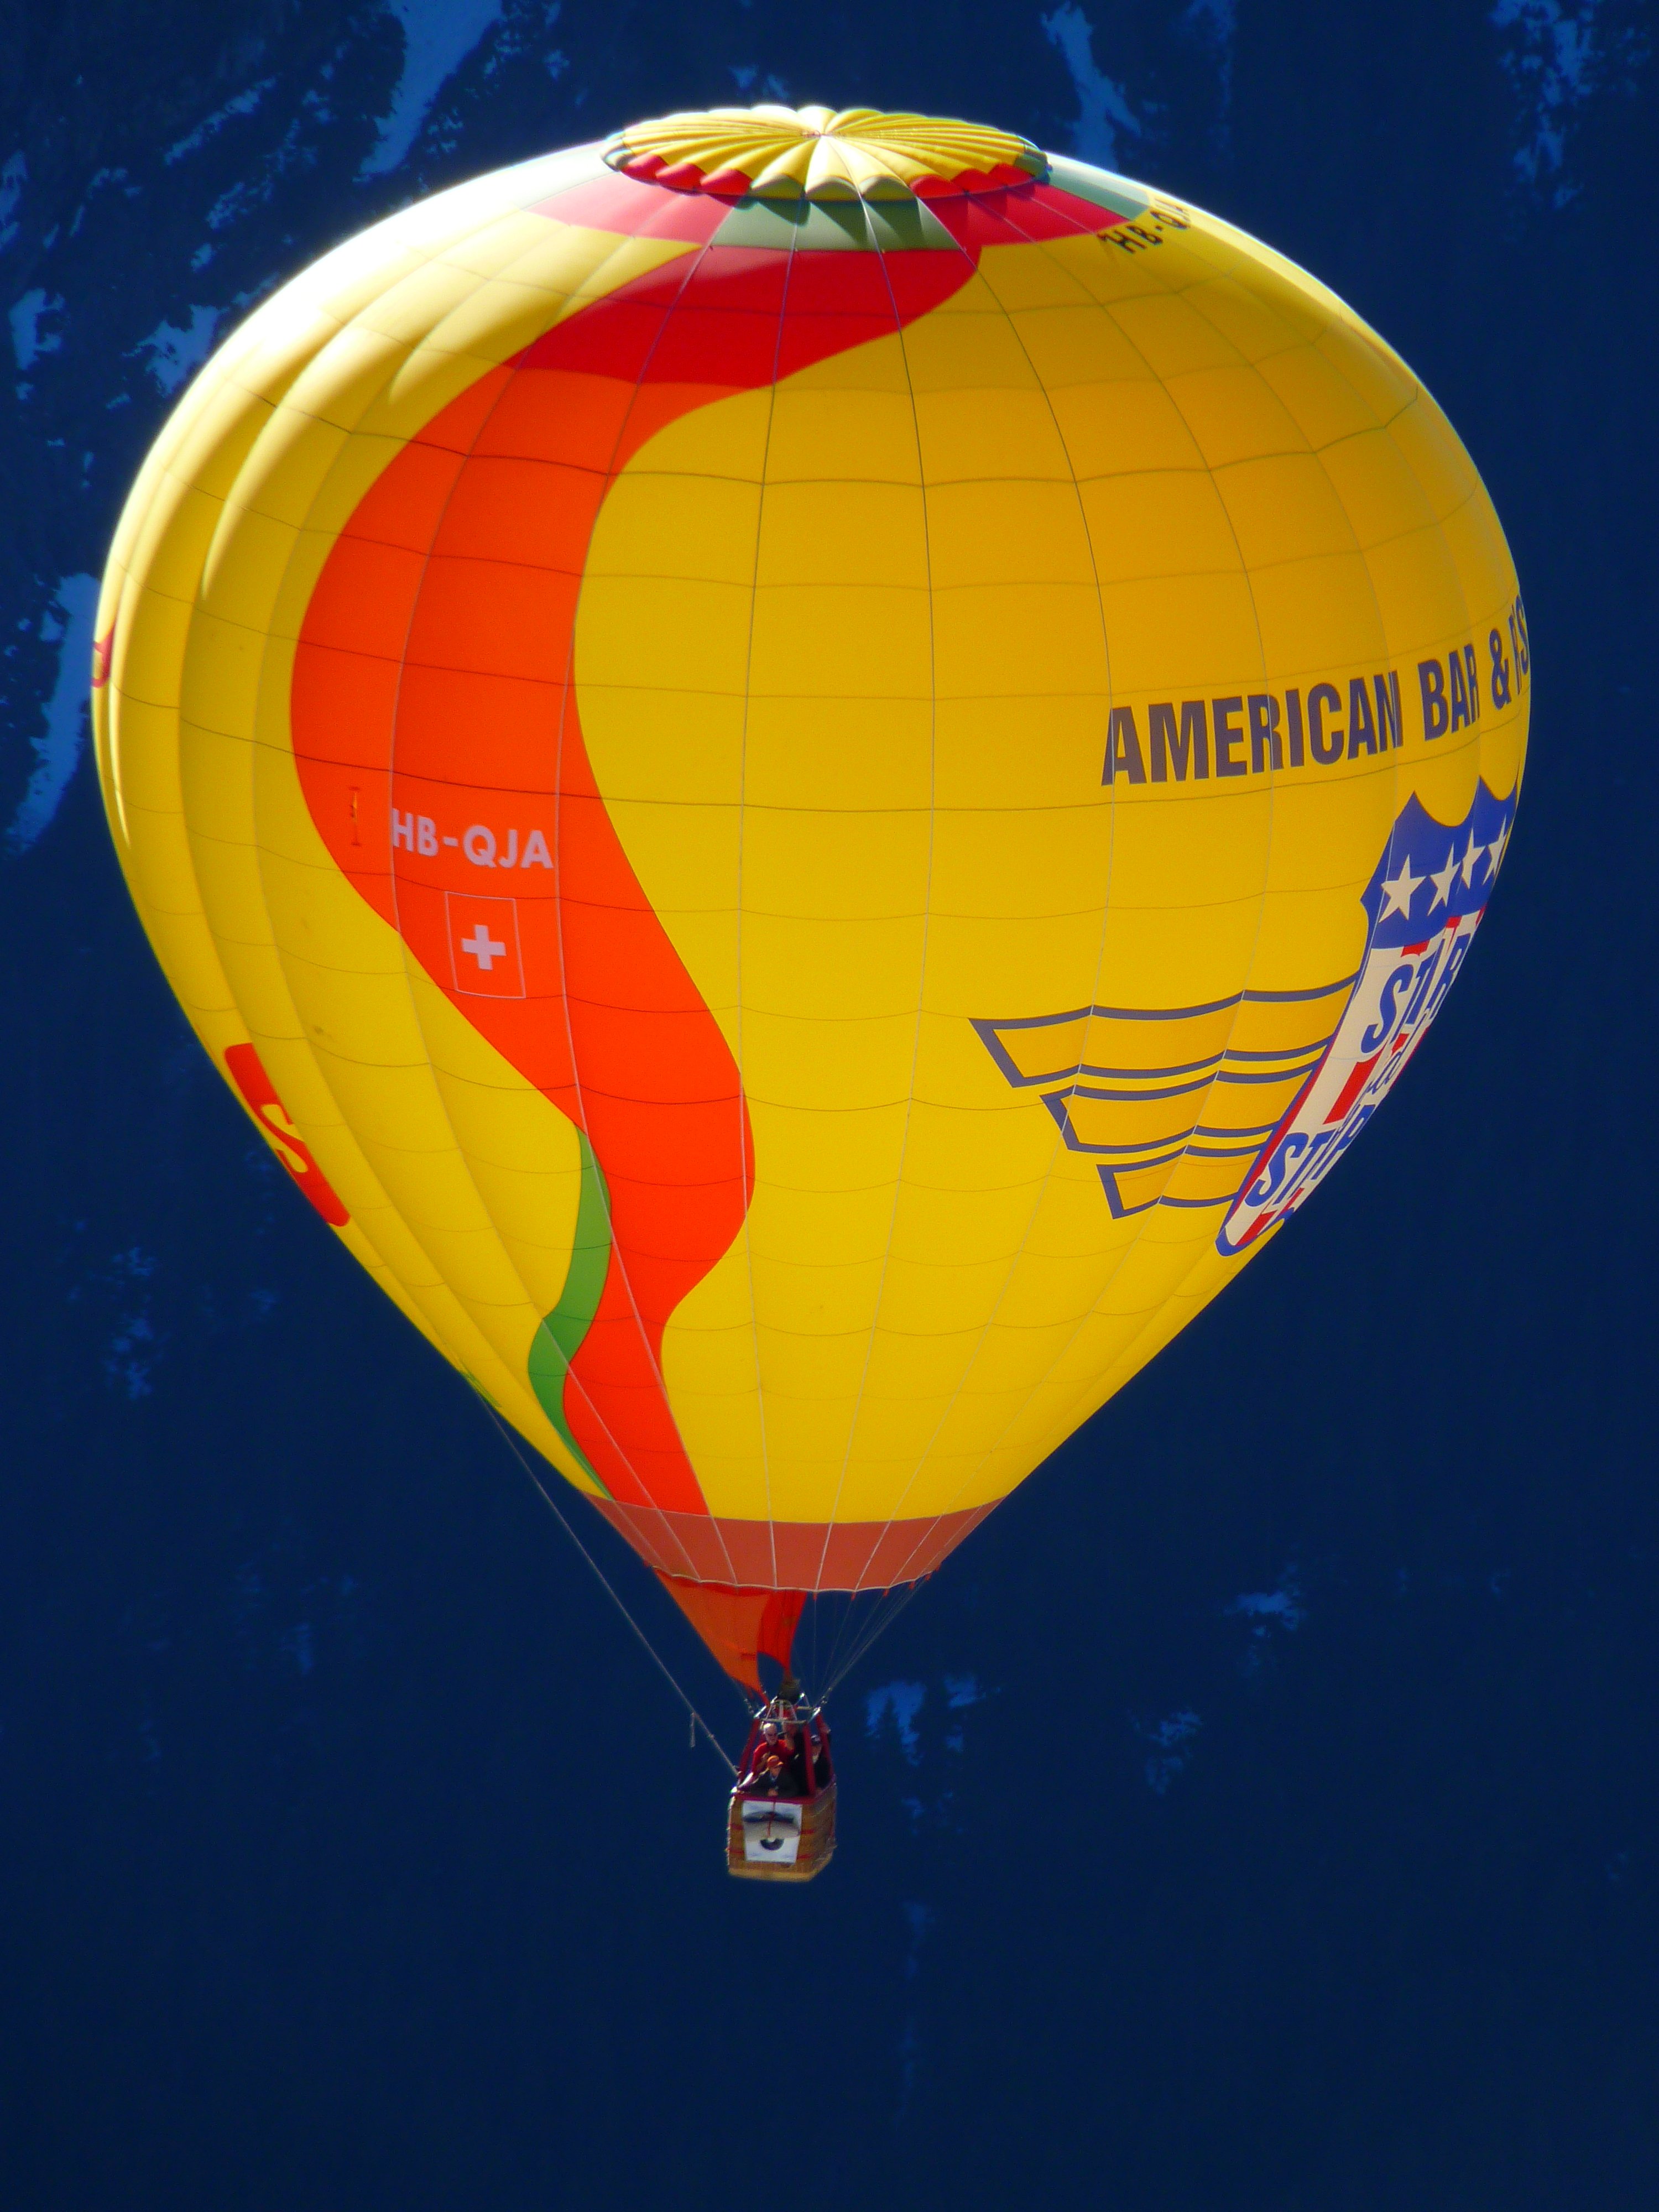
air, balloon, hot air balloon, wind, aircraft, vehicle, colorful, toy, heat, hot, hot air ballooning, wind direction, atmosphere of earth